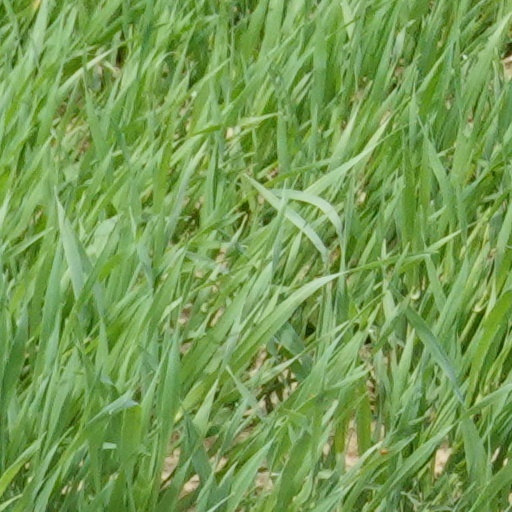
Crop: wheat